Fluorine compounds

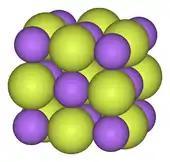
Sodium fluoride: yellow is fluorine, purple is sodium. They are isoelectronic, but fluorine is bigger because its nuclear charge is lower.

The alkali metals form monofluorides. All are soluble and have the sodium chloride (rock salt) structure, Because the fluoride anion is basic, many alkali metal fluorides form bifluorides with the formula MHF. Among other monofluorides, only silver(I) and thallium(I) fluorides are well-characterized. Both are very soluble, unlike the other halides of those metals.